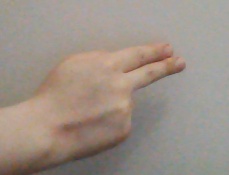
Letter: ain